Pedro Jóia

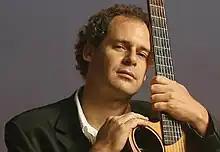
Pedro Jóia

Pedro Jóia (born 30 May 1970 in Liège, Belgium) is a Portuguese guitarist, composer, and musical director. He is considered one of the top Portuguese guitar players.